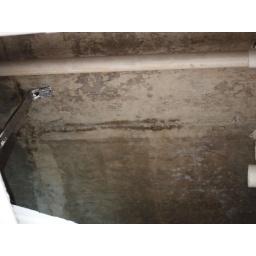
Man hole in front of main door downstairs have water mark